Thomas Sanderson, 1st Baron Sanderson

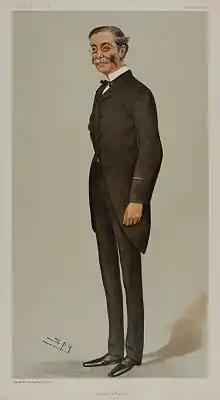
Caricature in "Vanity Fair", 10 November 1898

Sanderson was born at Gunton Park, about six miles north of Aylsham, Norfolk, the second son of Richard Sanderson, Member of Parliament for Colchester from 1832 to 1847, and the Honourable Charlotte Matilda Sanderson Manners-Sutton, elder daughter of Charles Manners-Sutton, Speaker of the House of Commons from 1817 to 1835. He was educated at Eton until he was forced to leave the school in 1857 due to the poor state of his family's finances, caused by the death of his father in October of that year, and his father's business in East India failing.